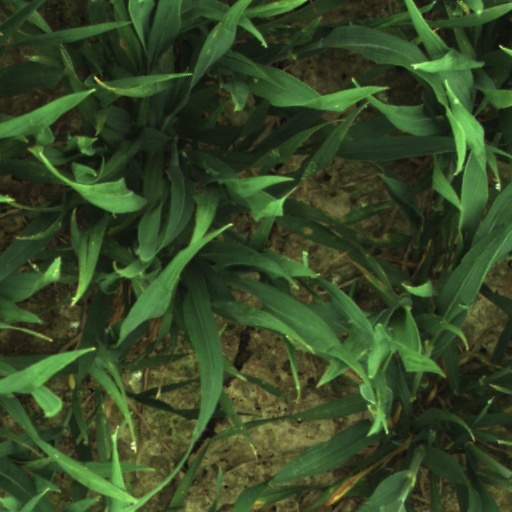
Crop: wheat